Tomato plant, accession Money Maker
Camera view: bottom (45 deg); turntable rotation: 90 degrees
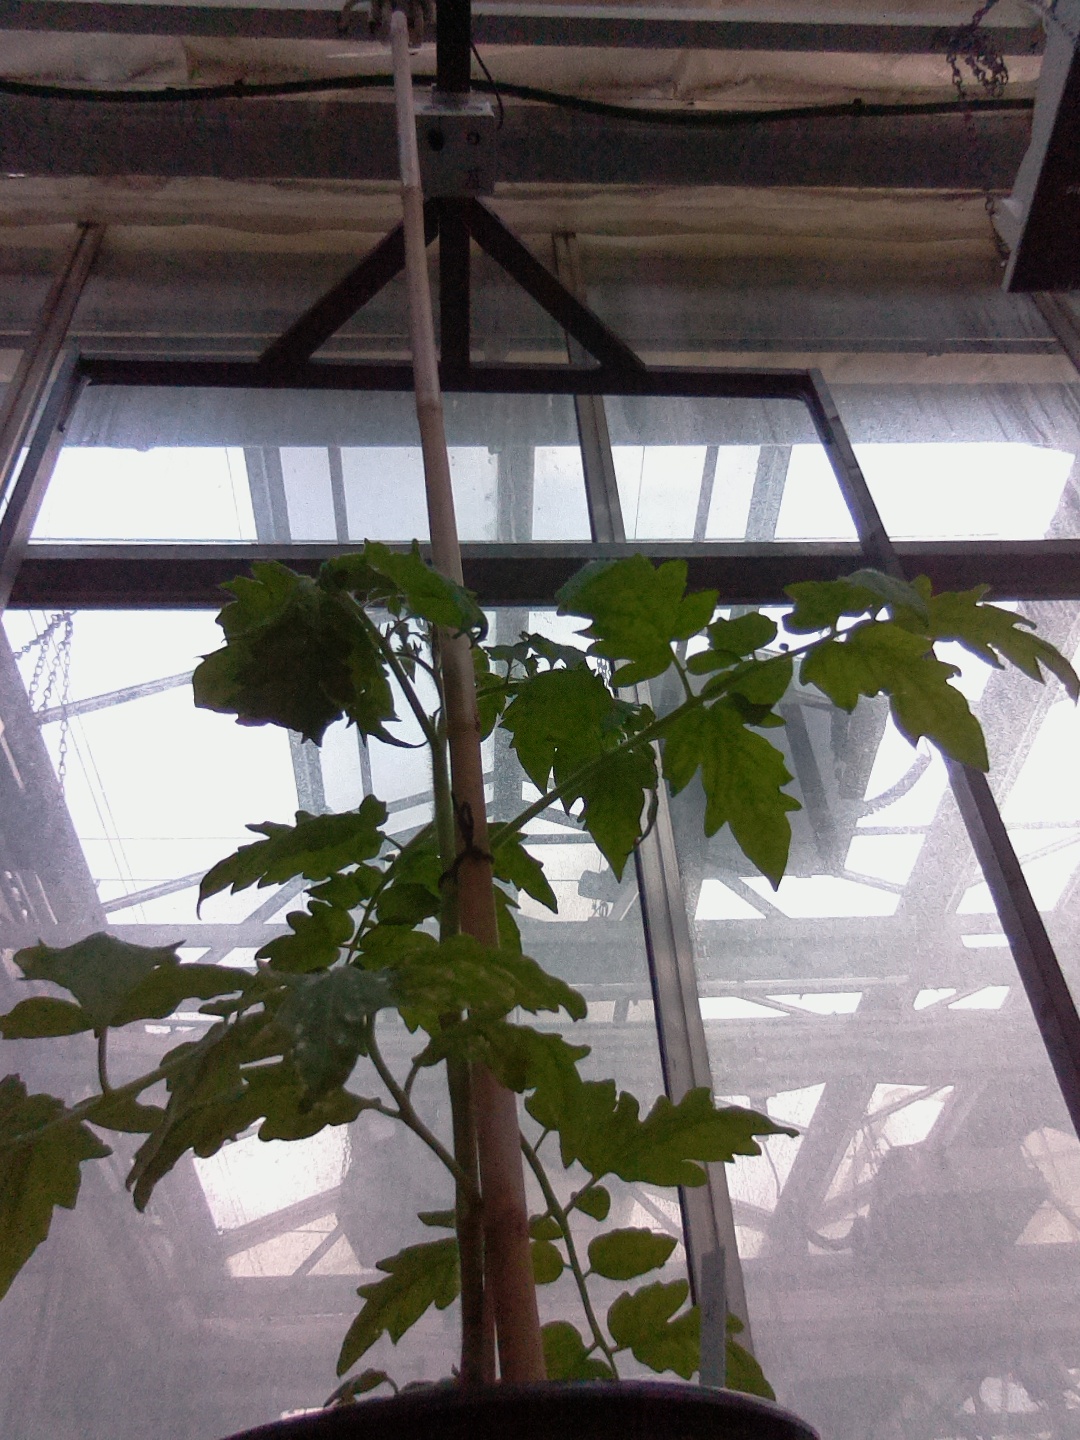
BBCH growth stage 14: 8 of true leaves visible